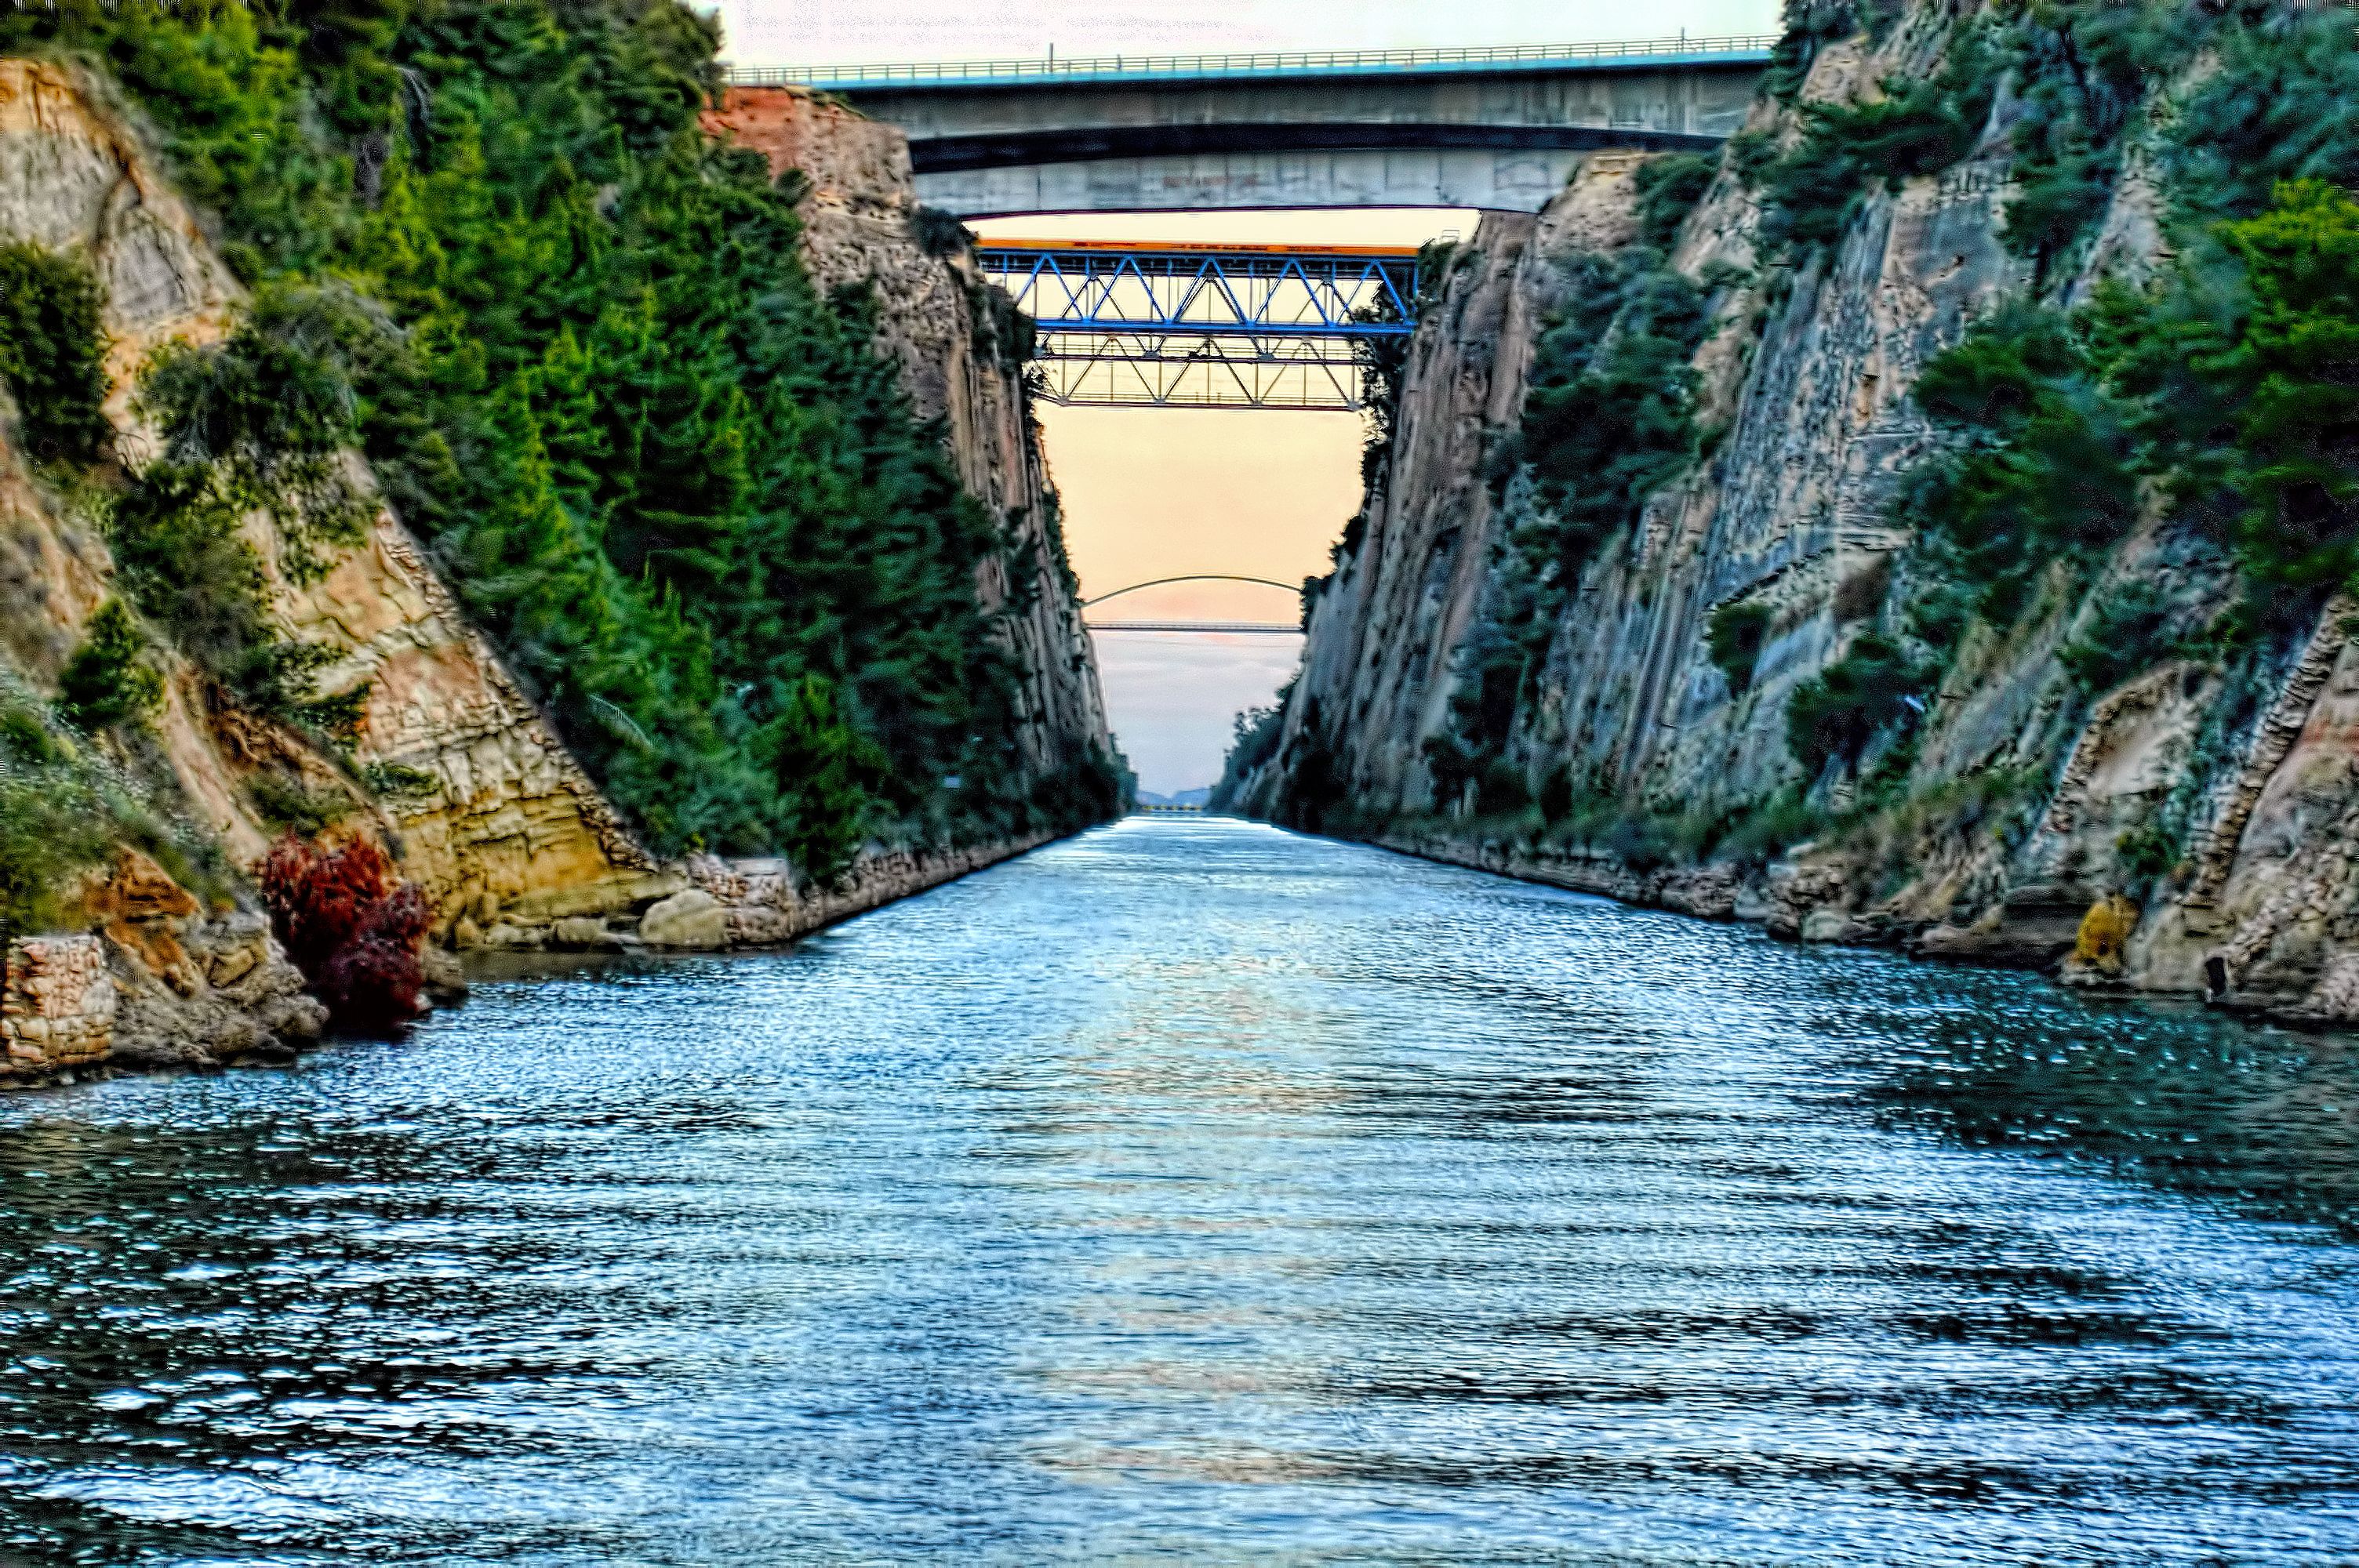
water, bridge, river, canal, stream, rapid, waterway, infrastructure, greece, channel, relocation, lavrioathens, corinthcanal